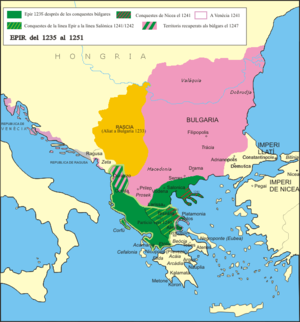
Le Despotat d’Épire fut l’un des États grecs successeurs de l’Empire byzantin après la conquête de Constantinople et la mise en place de l'Empire latin d'Orient sur les terres principales de l'Empire byzantin par la quatrième croisade en 1204. Fondé par Michel Comnène Doukas, le nouvel État se voulut, à l’instar de l’Empire de Nicée et de l’Empire de Trébizonde, le successeur légitime de l’Empire byzantin. Centre de résistance et havre pour les réfugiés grecs contre les envahisseurs latins après la défaite, il ne réintégra l’empire restauré qu’en 1323. Grec par ses origines, puis italien, serbe et albanais par conquête, il tenta de maintenir son identité jusqu’à sa chute aux mains des Ottomans en 1479.